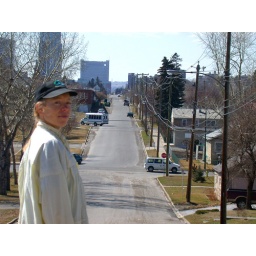
All the vehicles on the road are camera shy, as they all tried to duck around a corner to hide.